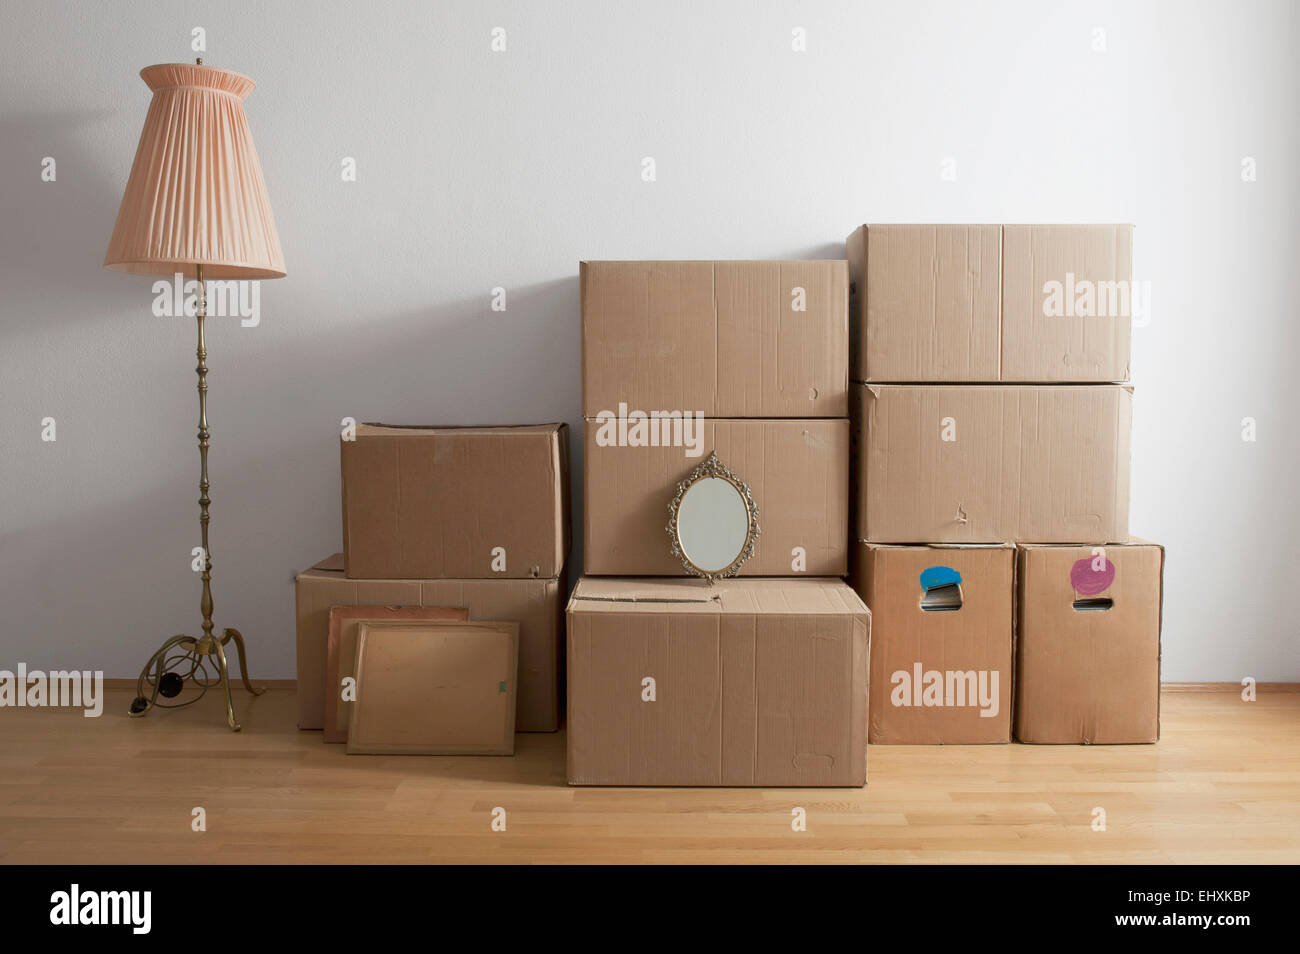
Label: cardboard